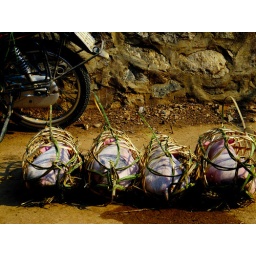
pigs in a basket